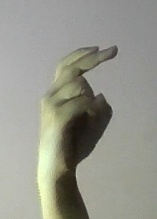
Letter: zay